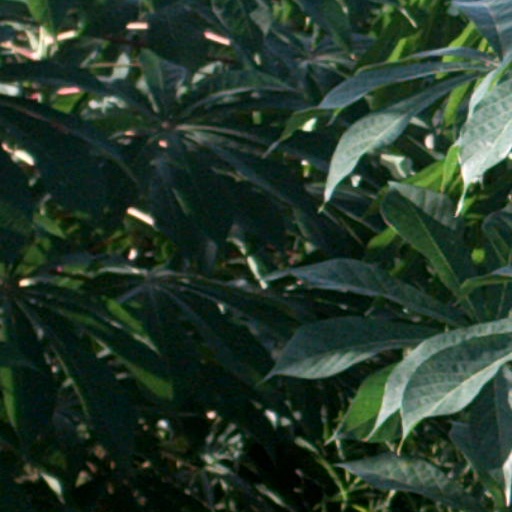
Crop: cassava